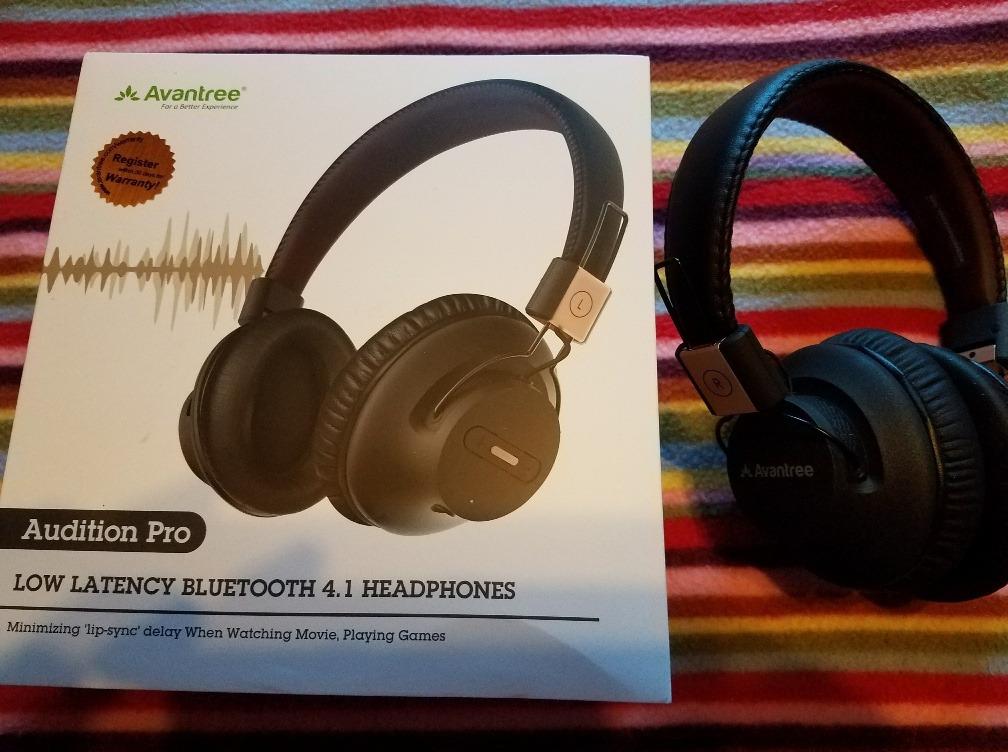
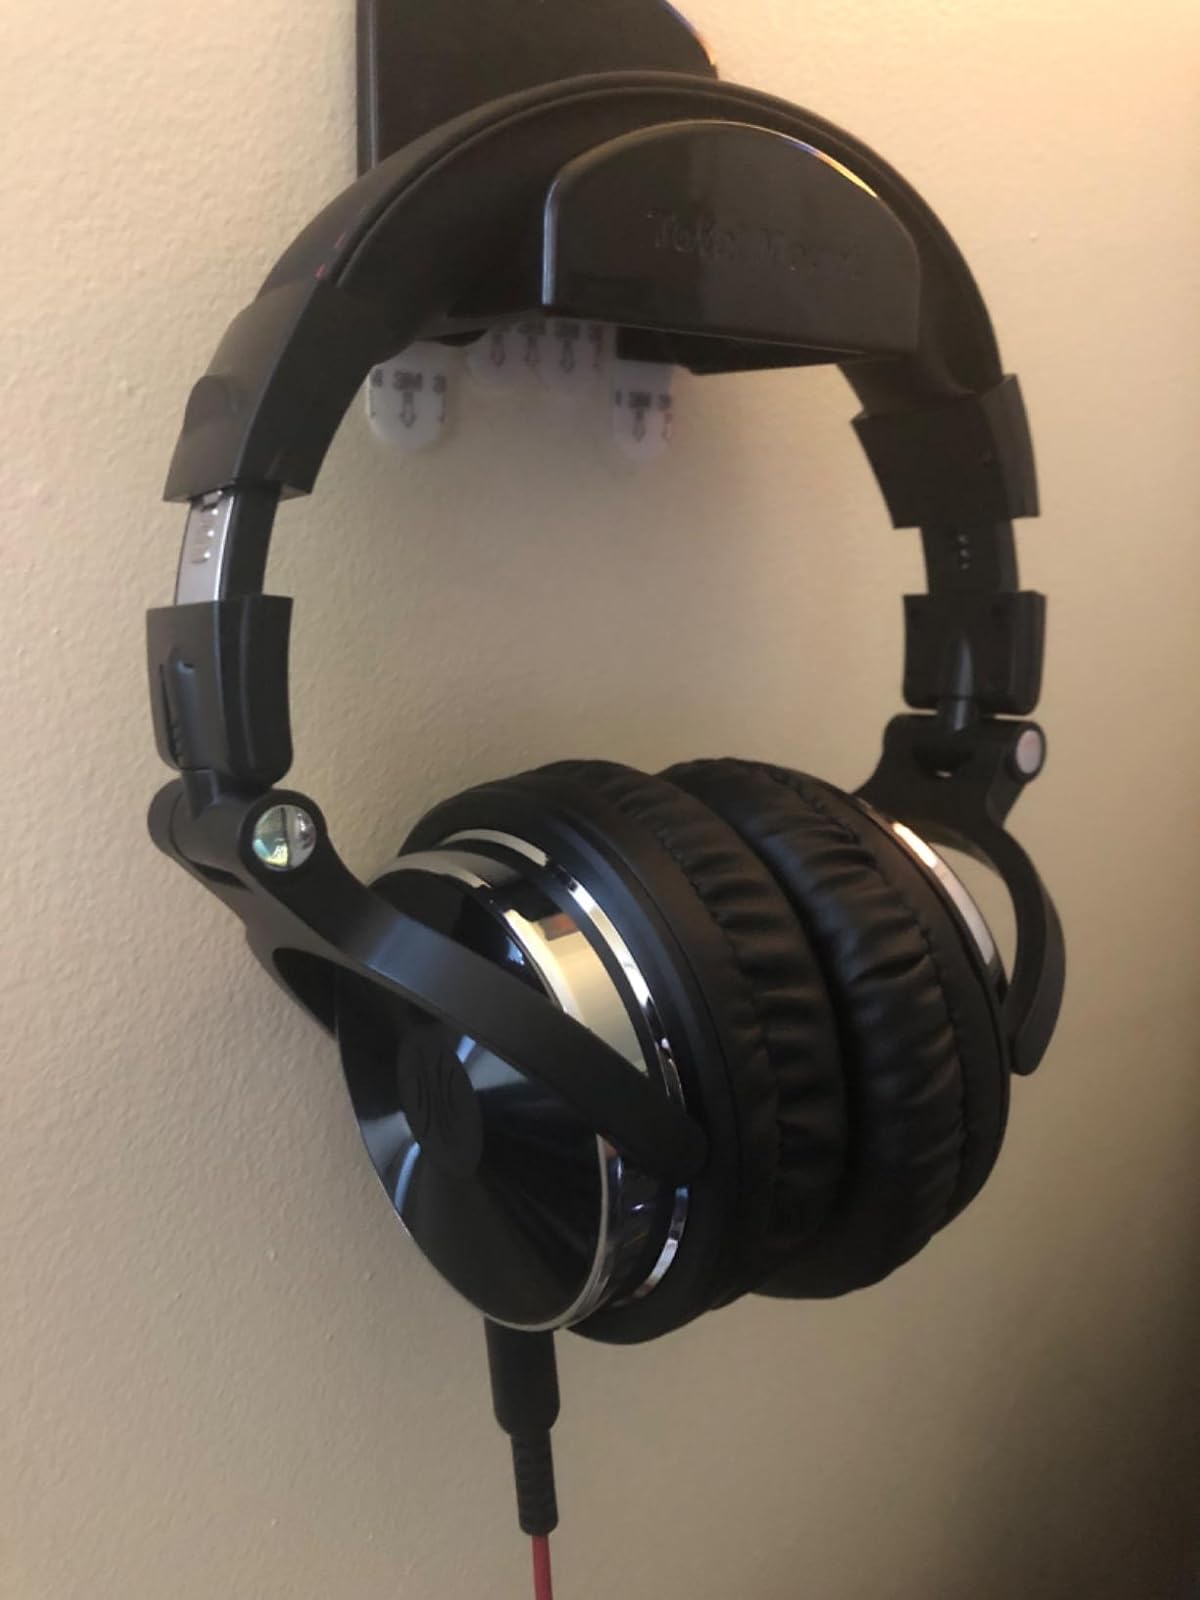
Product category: headphones
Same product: no